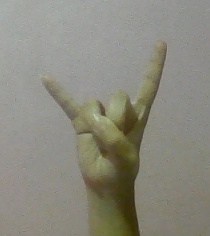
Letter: la